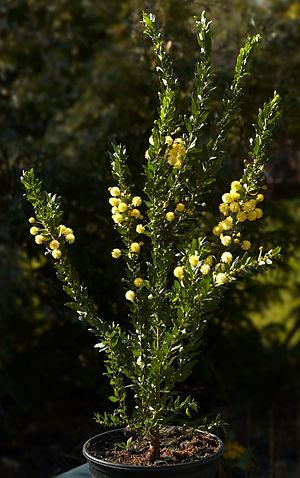
Epine de Kangourou